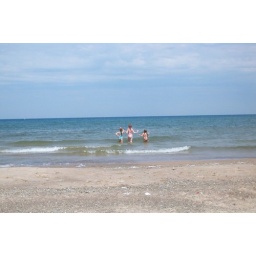
The girls in the water at Lake Michigan